I Am Real

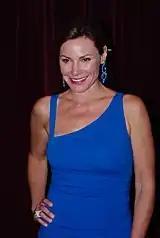
A color photograph of American television personality Luann de Lesseps being pictured at a 2011 event.

"People"s Dave Quinn ranked "I Am Real" as the worst song in "The Real Housewives" franchise, explaining that given van Kempen's multiple appearances on the show, the release of his music "shouldn't have been too much of a shock". Pamela Sitt from MTV News compared the song to Kim Zolciak's 2010 single "Google Me", suggesting that "I Am Real" might be just as bad. A Yahoo! Entertainment critic called it ""so" bad", preferring de Lesseps' "Money Can't Buy You Class" (2010) and equating their listening of the song to eating "really disgusting food". Amanda Dobbins, of "Vulture", provided a lukewarm review: "We can say this much: The song does rhyme, and it does appear to be factually correct (in that Simon is a real person)." Eliot Glazer from MTV News blamed "Money Can't Buy You Class" for allowing van Kempen to believe "that he, too, could – and "should" – record a song". Also in reference to "Money Can't Buy You Class", several staff members from "E! Online" described "I Am Real" as "an even "more" ridiculous song"; they also labelled van Kempen as a television personality who "thinks he has what it takes to be a pop star". Juzwiak referred to it as "yet another musical punch line that, whether it's aware of it or not, underlines how delusional the extreme personalities that populate reality TV are". However, Barthel called it one of the better "Real Housewives" singles due to it being a "total one-off".